Branda da Castiglione

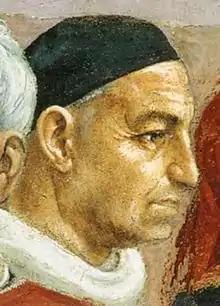
Branda, detail in Masaccio, "" in the Cappella Brancacci, Florence

Branda da Castiglione (4 February 1350 in Castiglione Olona – 3 February 1443 in Castiglione Olona) was an early Italian humanist, a papal diplomat and a Roman Catholic cardinal.